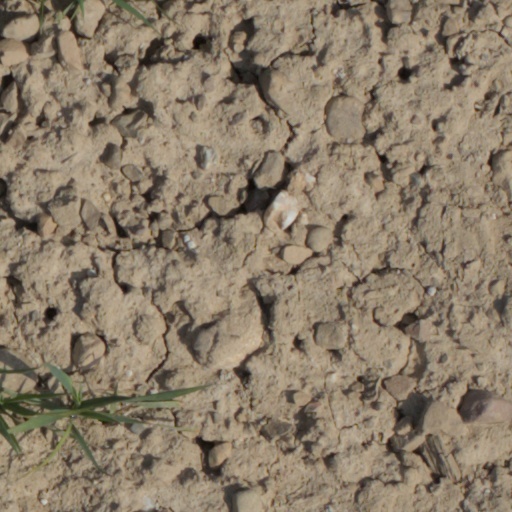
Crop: wheat